Judicial review in the United States

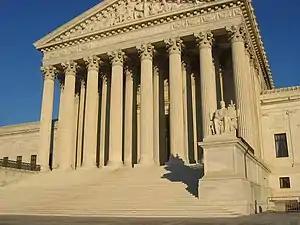
U.S. Supreme Court Building

In the United States, judicial review is the legal power of a court to determine if a statute, treaty, or administrative regulation contradicts or violates the provisions of existing law, a state constitution, or ultimately the United States Constitution. While the U.S. Constitution does not explicitly define the power of judicial review, the authority for judicial review in the United States has been inferred from the structure, provisions, and history of the Constitution.